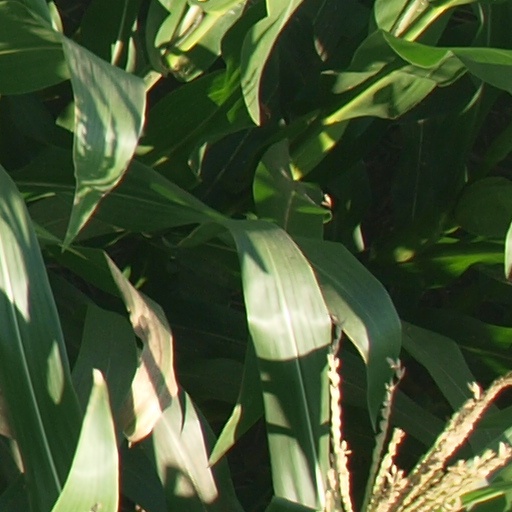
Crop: maize; corn